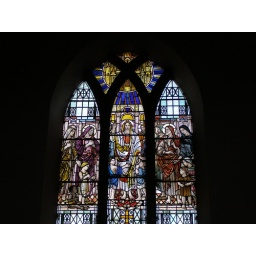
Stained glass window (1938) by Edward Woore (pupil of Christopher Whall) in St Mary, Prescot, Merseyside